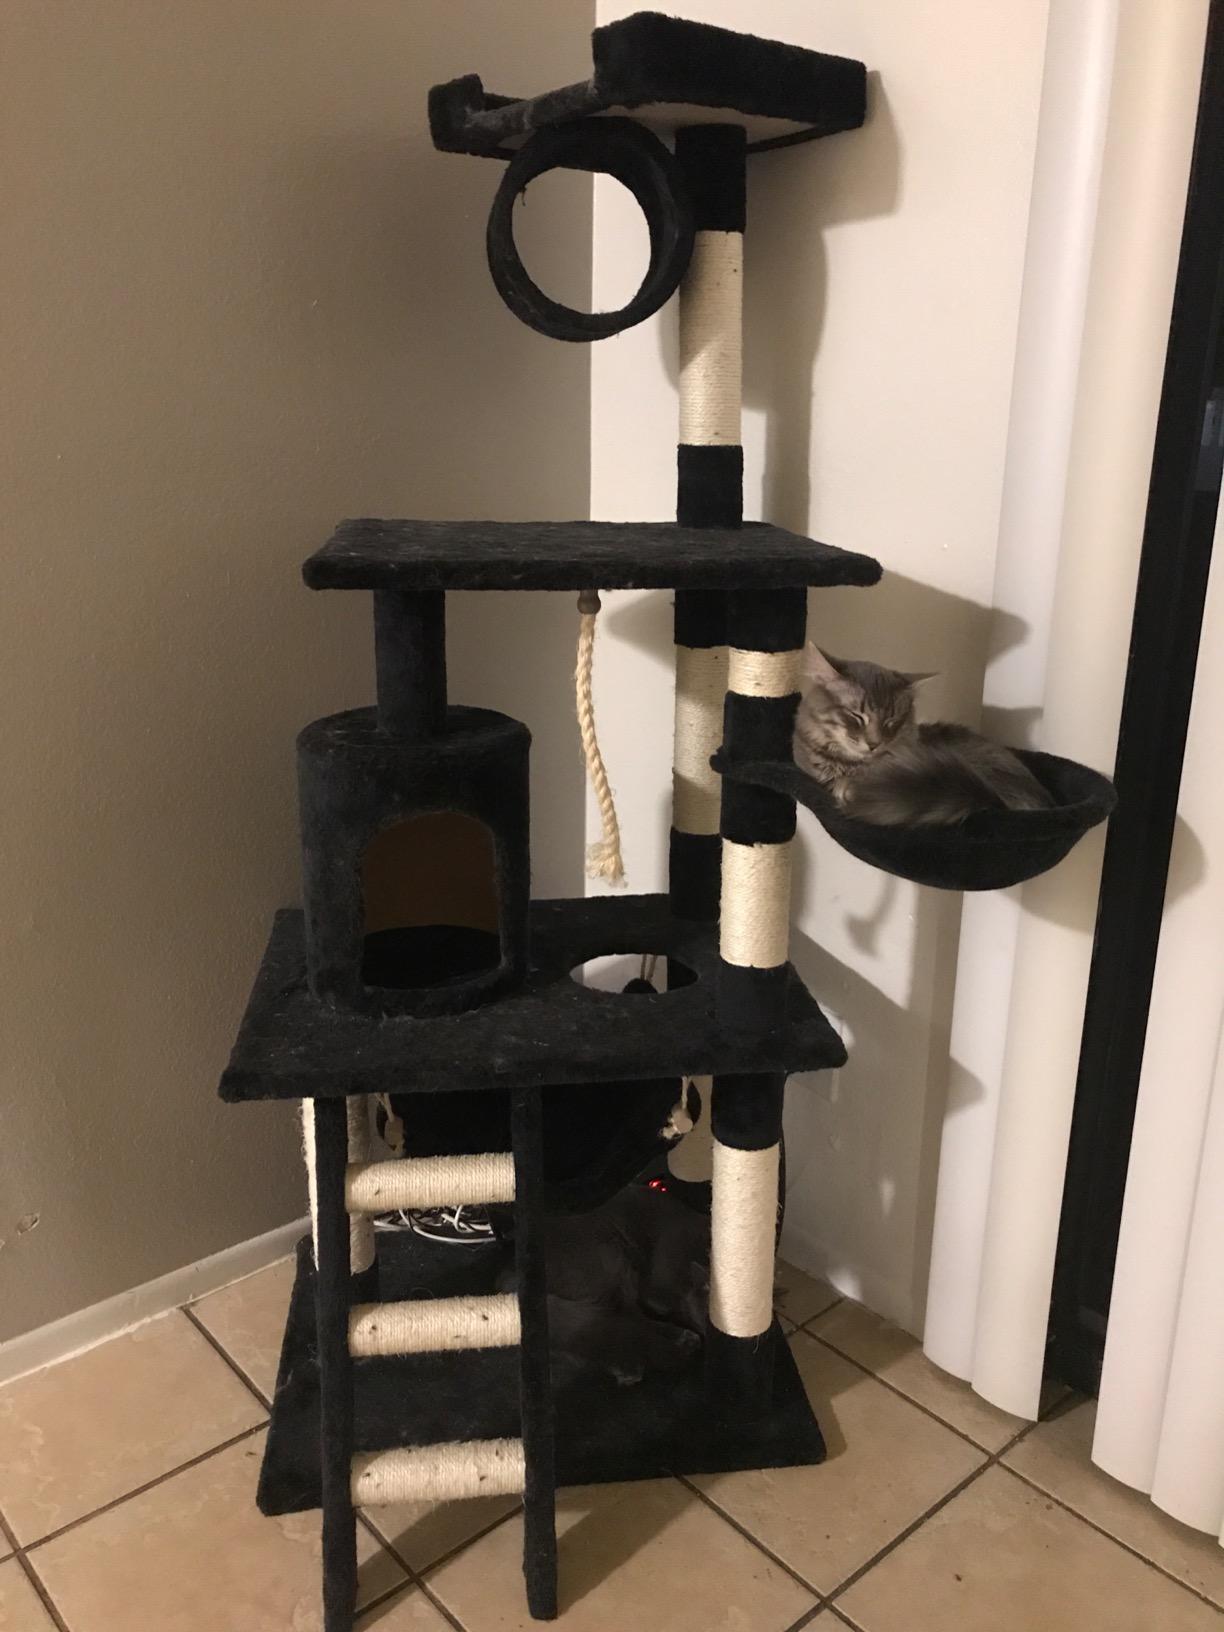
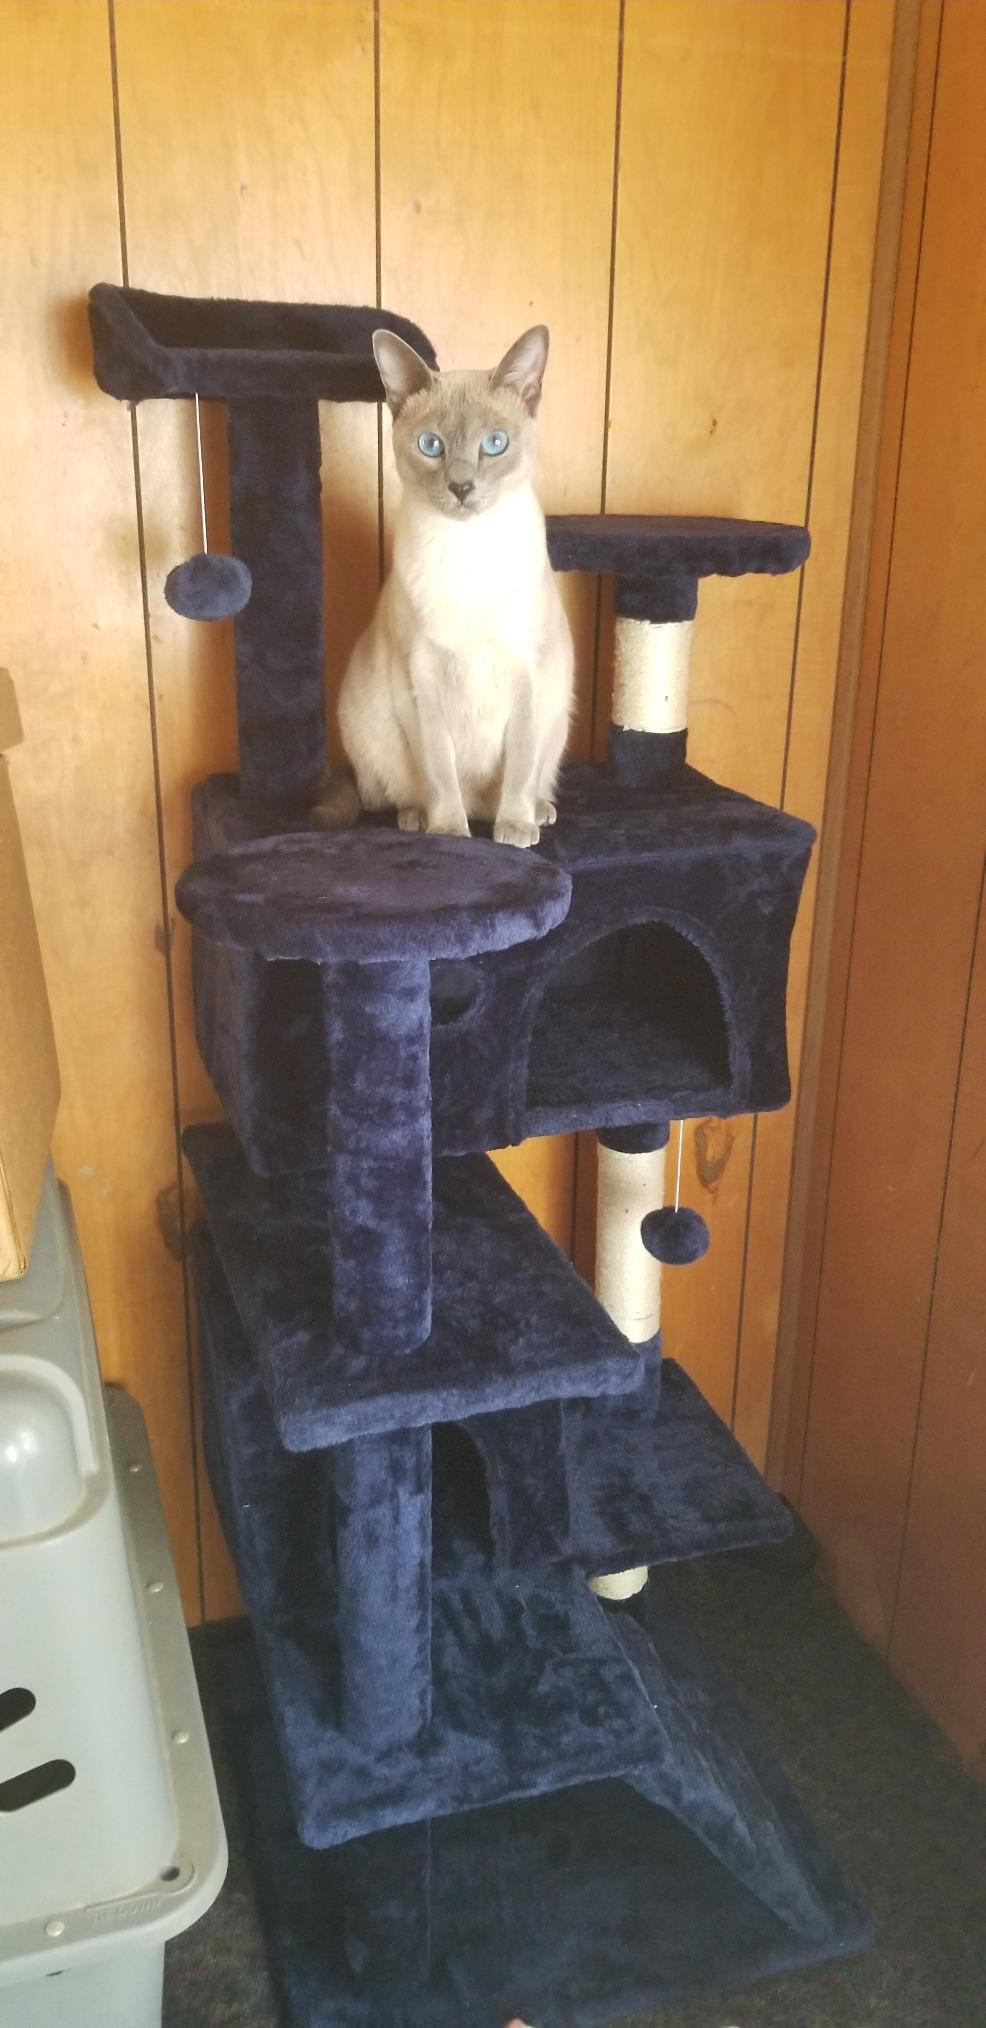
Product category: items_cat tree
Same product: no